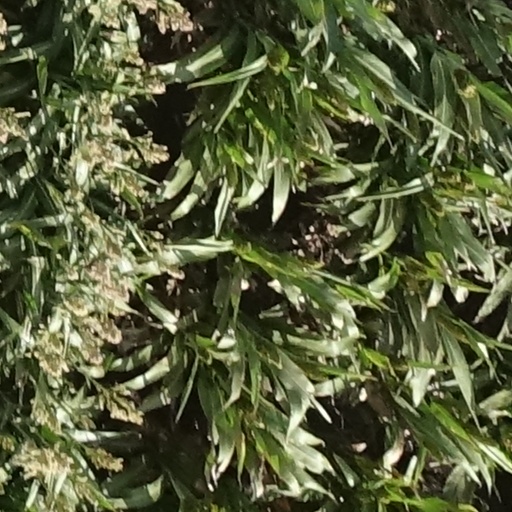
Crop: sorghum